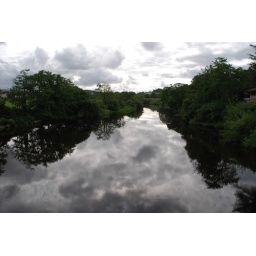
Cielo en el espejo ( sky in the mirror )